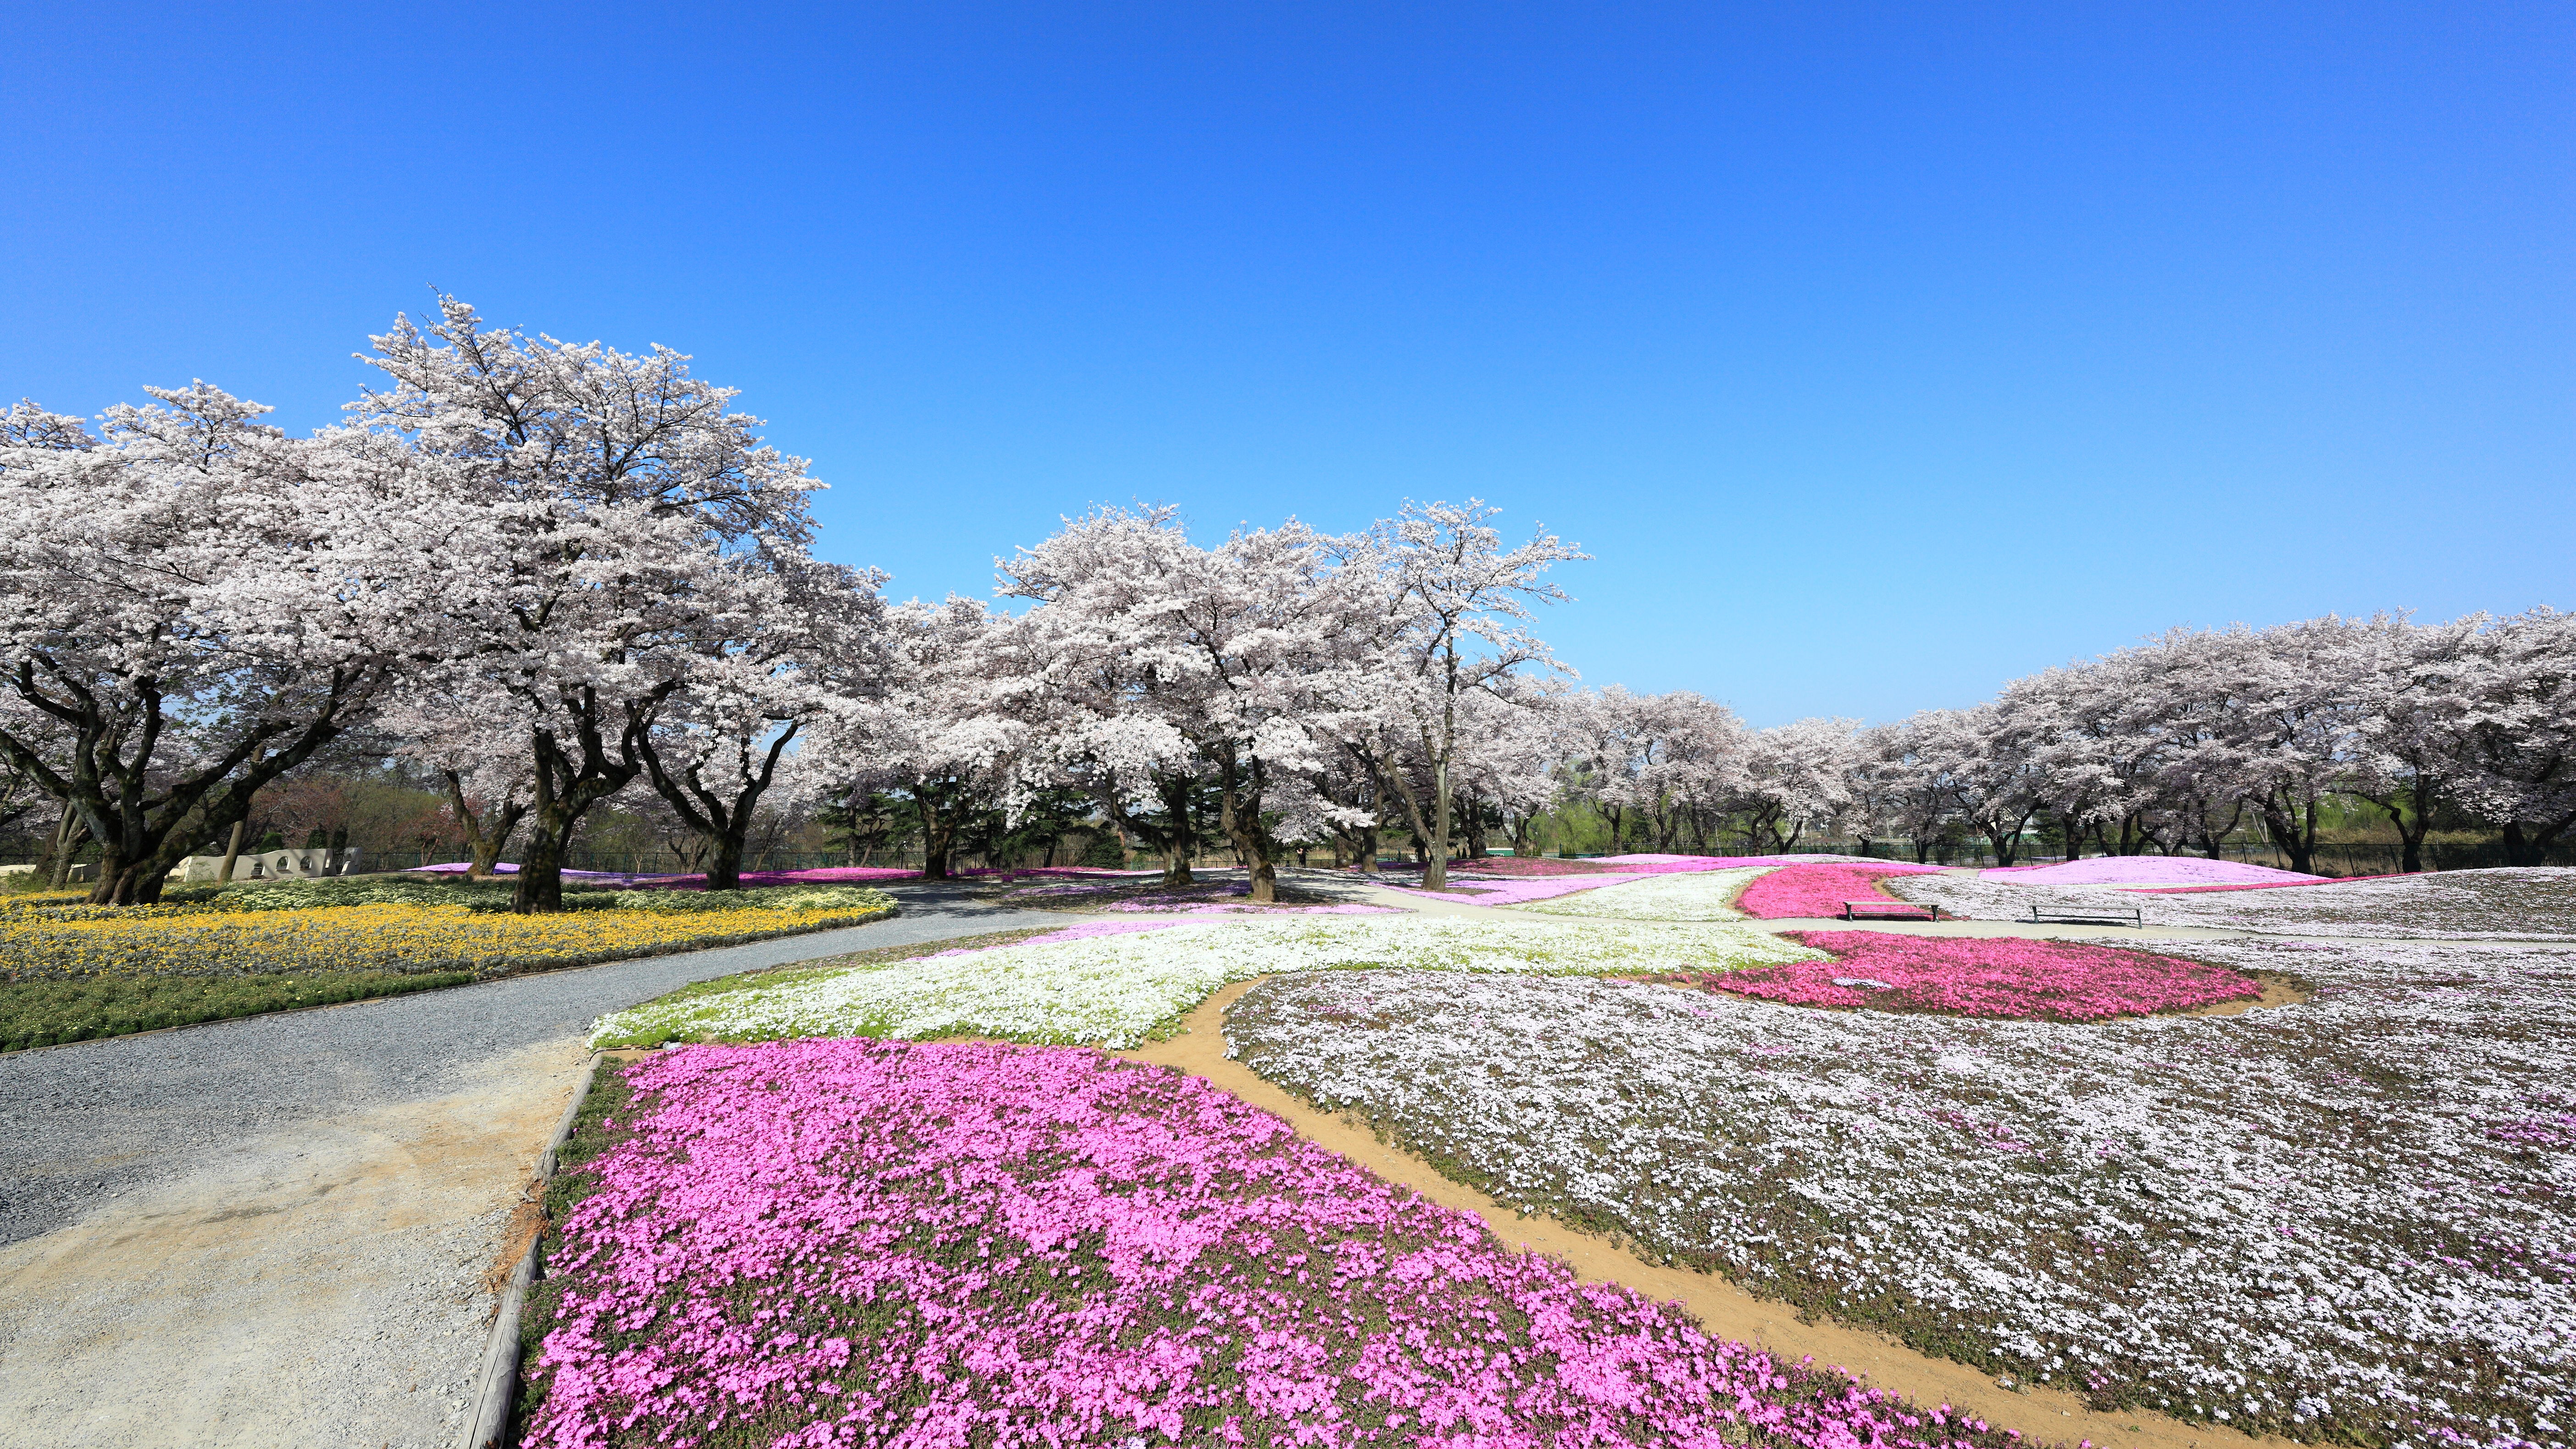
blossom, mountain, plant, meadow, flower, moss, spring, high, park, garden, pink, flora, season, cherry blossom, cool image, 5d, sakura, hires, i, markii, treasure, cherry, hi, res, resolution, gunma, phlox, tatebayashi, thetreasuregarden, sublata